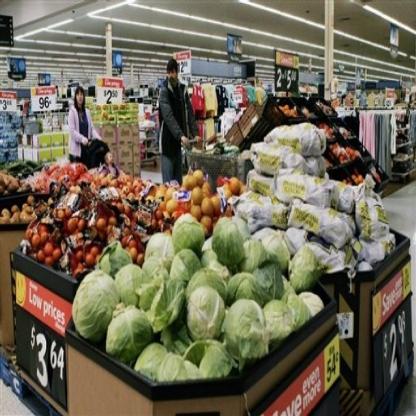
Scene: Indoor